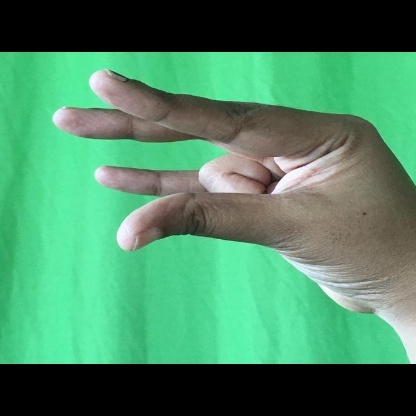
Mudra: Kangulam